Cándido Carrera

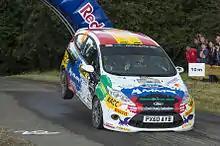
2012 rallye deutschland

Cándido Carrera (born 24 March 1980) is a Spanish rallying co-driver. He is set to partner with Dani Sordo for Hyundai Motorsport in the World Rally Championship category.